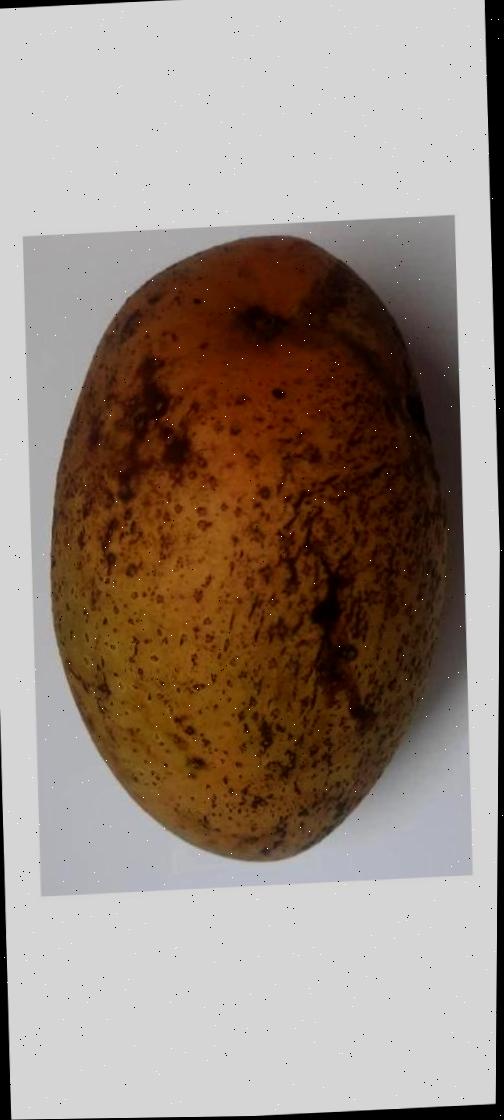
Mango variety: Ashshina Classic